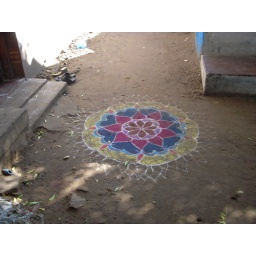
when your house is clean and ready for company, you draw a design in front of your front door